Van Siclen Avenue station (BMT Jamaica Line)

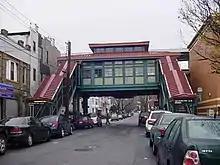
From the street, facing north

This elevated station has two tracks and one island platform. The canopy is short and has a squared off, flat roofline.